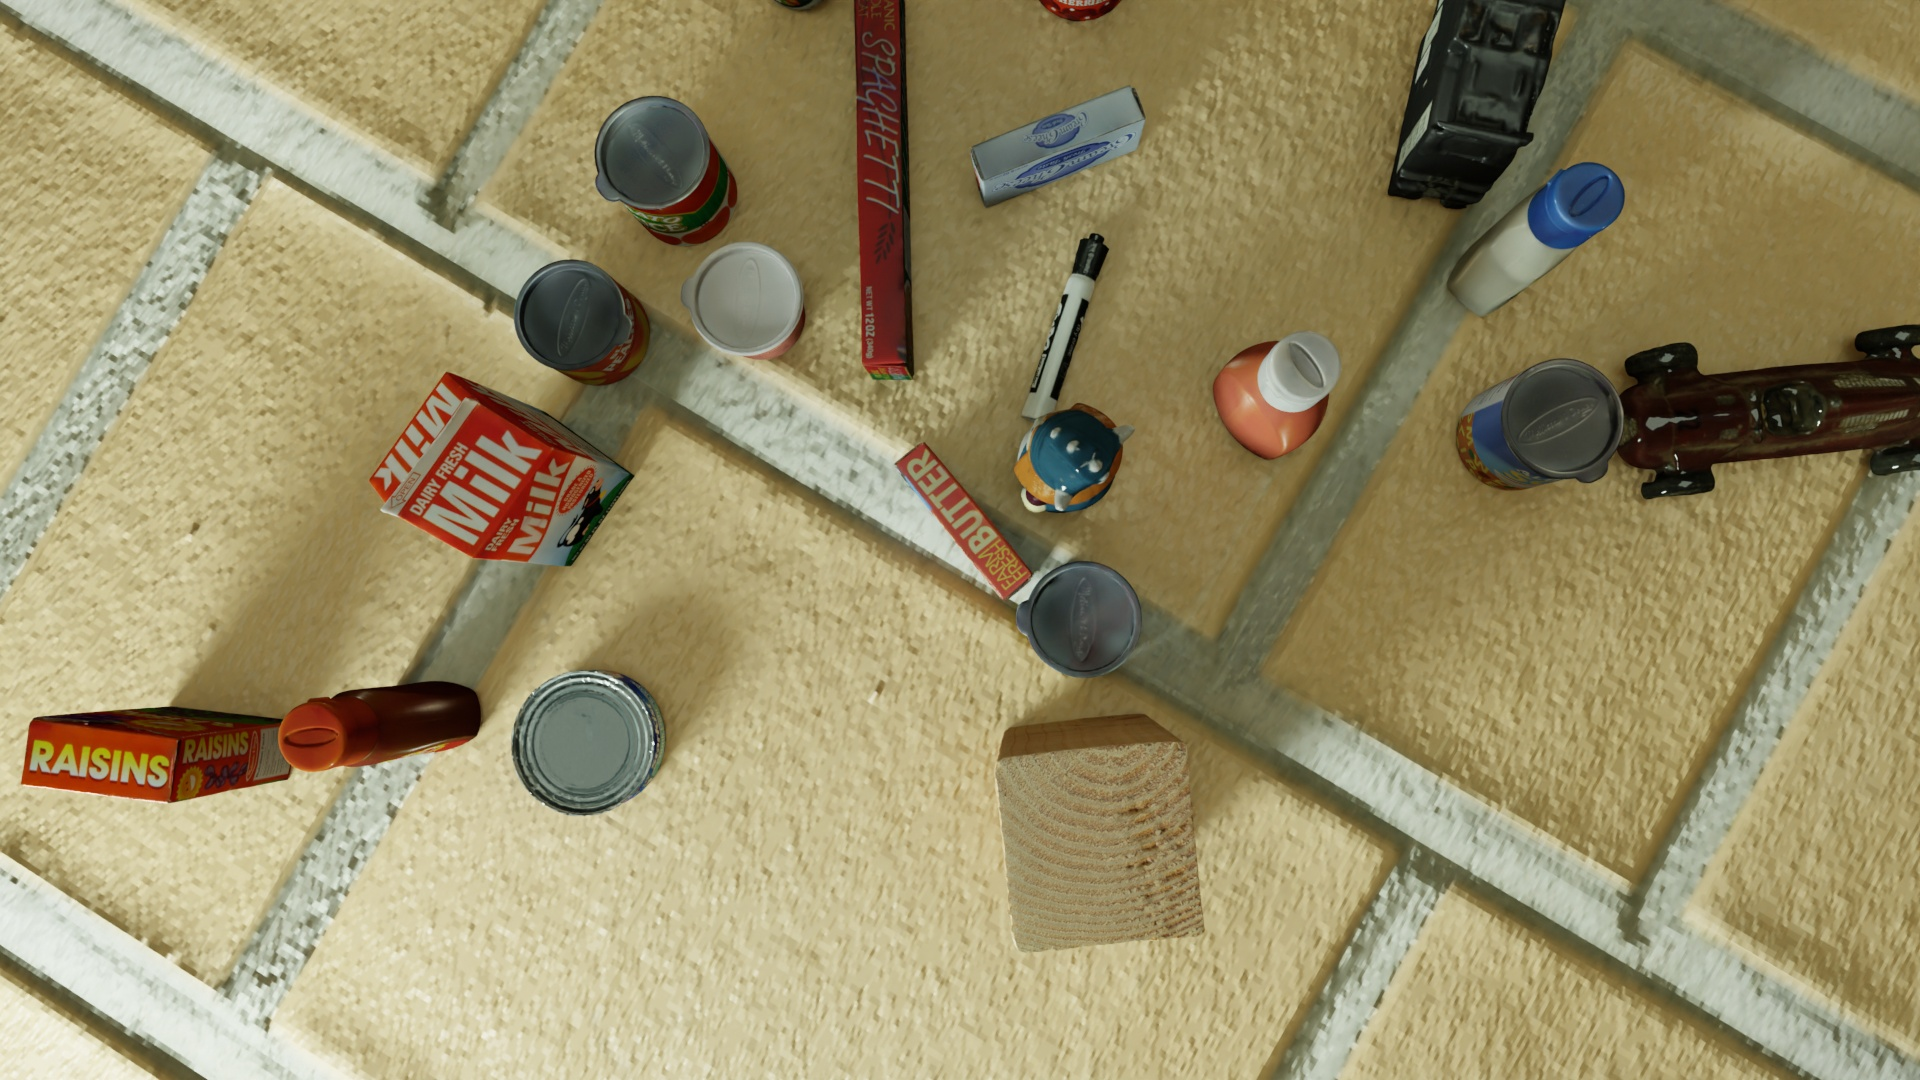
Question:
What are the eight normalized (x, y) image coordinates between 0 and 1 for the cuboid corners of the yogurt container designed for children with a vibrant orange strawberry theme? Your answer should be a list of normalized (x, y) image coordinates between 0 and 1 with bottom face first then top face, all counter-clockwise.
Answer: [(0.436458, 0.3), (0.401042, 0.223148), (0.356771, 0.286111), (0.391667, 0.362963), (0.429688, 0.281481), (0.392188, 0.2), (0.345313, 0.266667), (0.382292, 0.349074)]